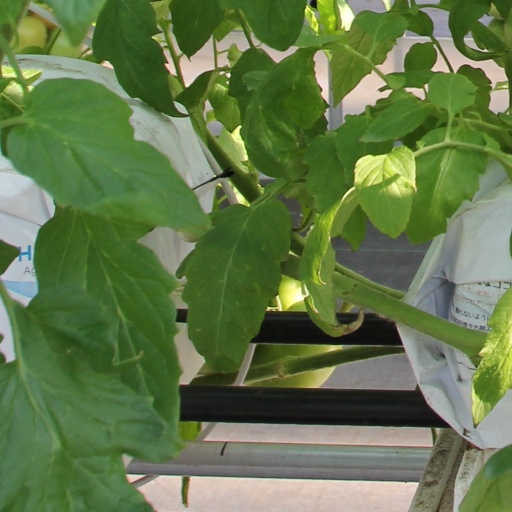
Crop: tomato